Ennore

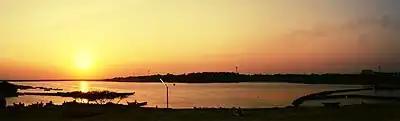
Sunset over the Ennore creek

Ennore Creek, along with the Buckingham Canal and the rest of the Pulicat water system has vast importance for the environment and for the local fisher folk. Ennore Creek nurtures a healthy aquatic ecosystem which was once famous for its rich biodiversity. This creek is part of a lagoon ecosystem that plays a vital role in balancing the coastal ecosystem in the area. The ecologically sensitive ecosystem was home to large swamps of mangroves that not only ensured a sustainable regeneration of fish resources, but also help mitigate flooding in times of strong rainfall, high tides and cyclones. Kuppam and Sivanpadaiveethi Kuppam rely wholly and perennially on the river and creek.